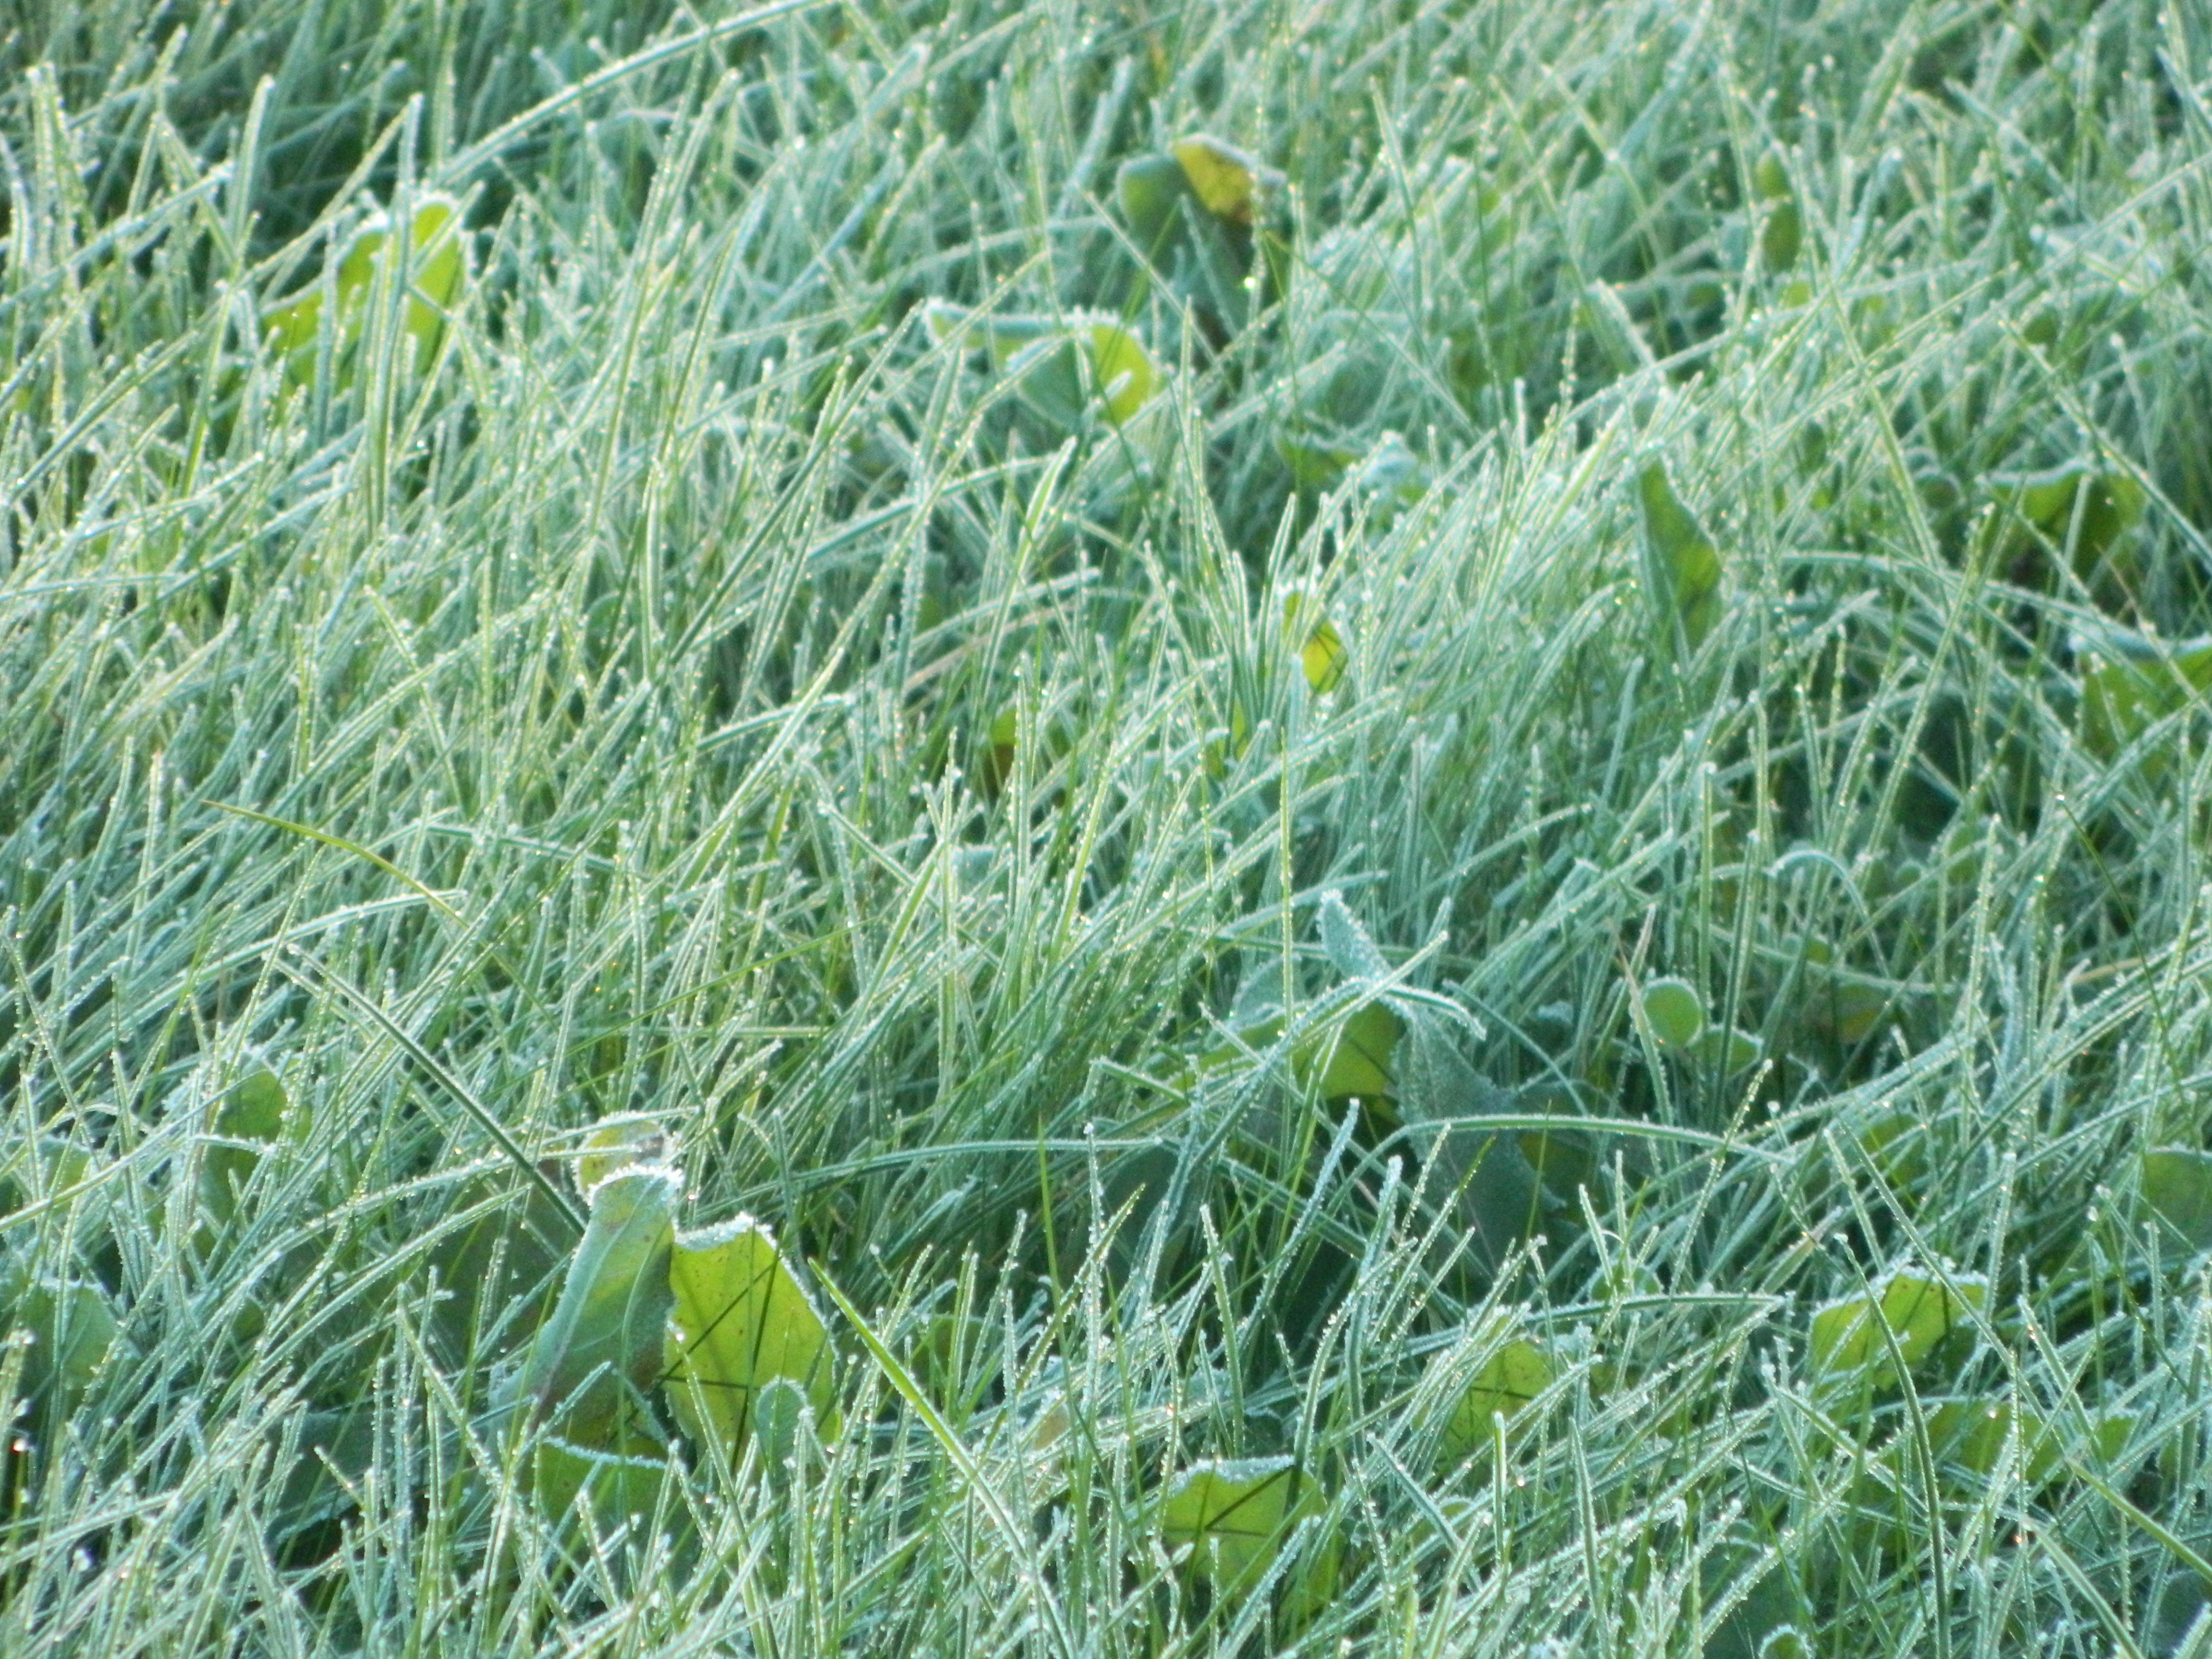
nature, grass, plant, field, lawn, meadow, prairie, leaf, flower, green, produce, crop, pasture, agriculture, flora, wildflower, grassland, freezing, leann, flowering plant, grass family, land plant